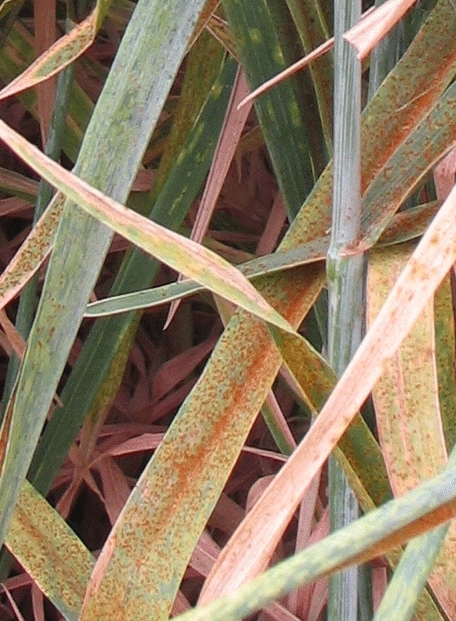
Label: Wheat___Brown_Rust